Possum Whitted

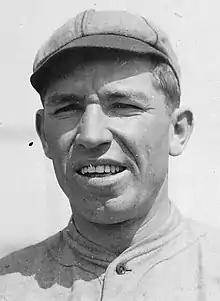
Whitted in 1913

George Bostic "Possum" Whitted (February 4, 1890 – October 16, 1962) was an American professional baseball outfielder and third baseman. He played in Major League Baseball (MLB) from 1912 to 1922 for the St. Louis Cardinals, Boston Braves, Philadelphia Phillies, Pittsburgh Pirates, and Brooklyn Robins.